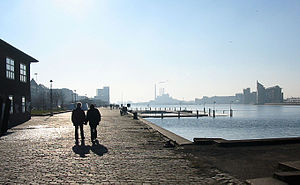
Sydhavnen
Sydhavnen.
Sydhavnen. I baggrunden ses en del af det tidligere tunge industrikvarter, der er ved at blive erstattet af kontorvirksomheder. ""I modlys""&#160;: Fotograferet fra Islands Brygge mod Kalvebod Brygge, Havneholmen og Fisketorvet. I midten ses H.C. Ørstedværket.Sydhavnen er en bydel i København, Danmark og befinder sig langt bagude i venstre side af billedet."
Københavns Sydhavn eller Sydhavnen er et kvarter i København. Det er bygget op omkring havneindustrien i den sydlige del af Københavns havneløb. Blandt områdets markante erhvervsbygninger er Citroënhuset.